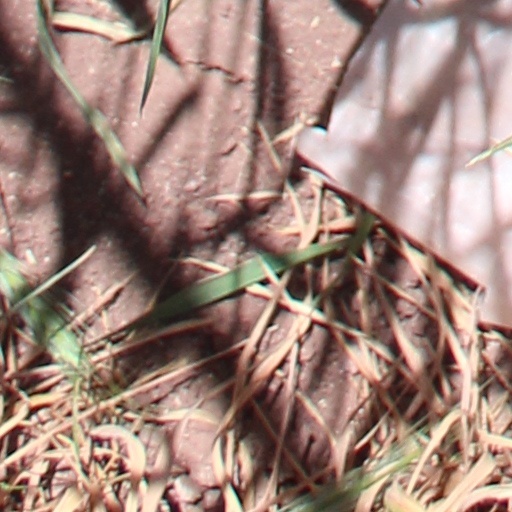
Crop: wheat